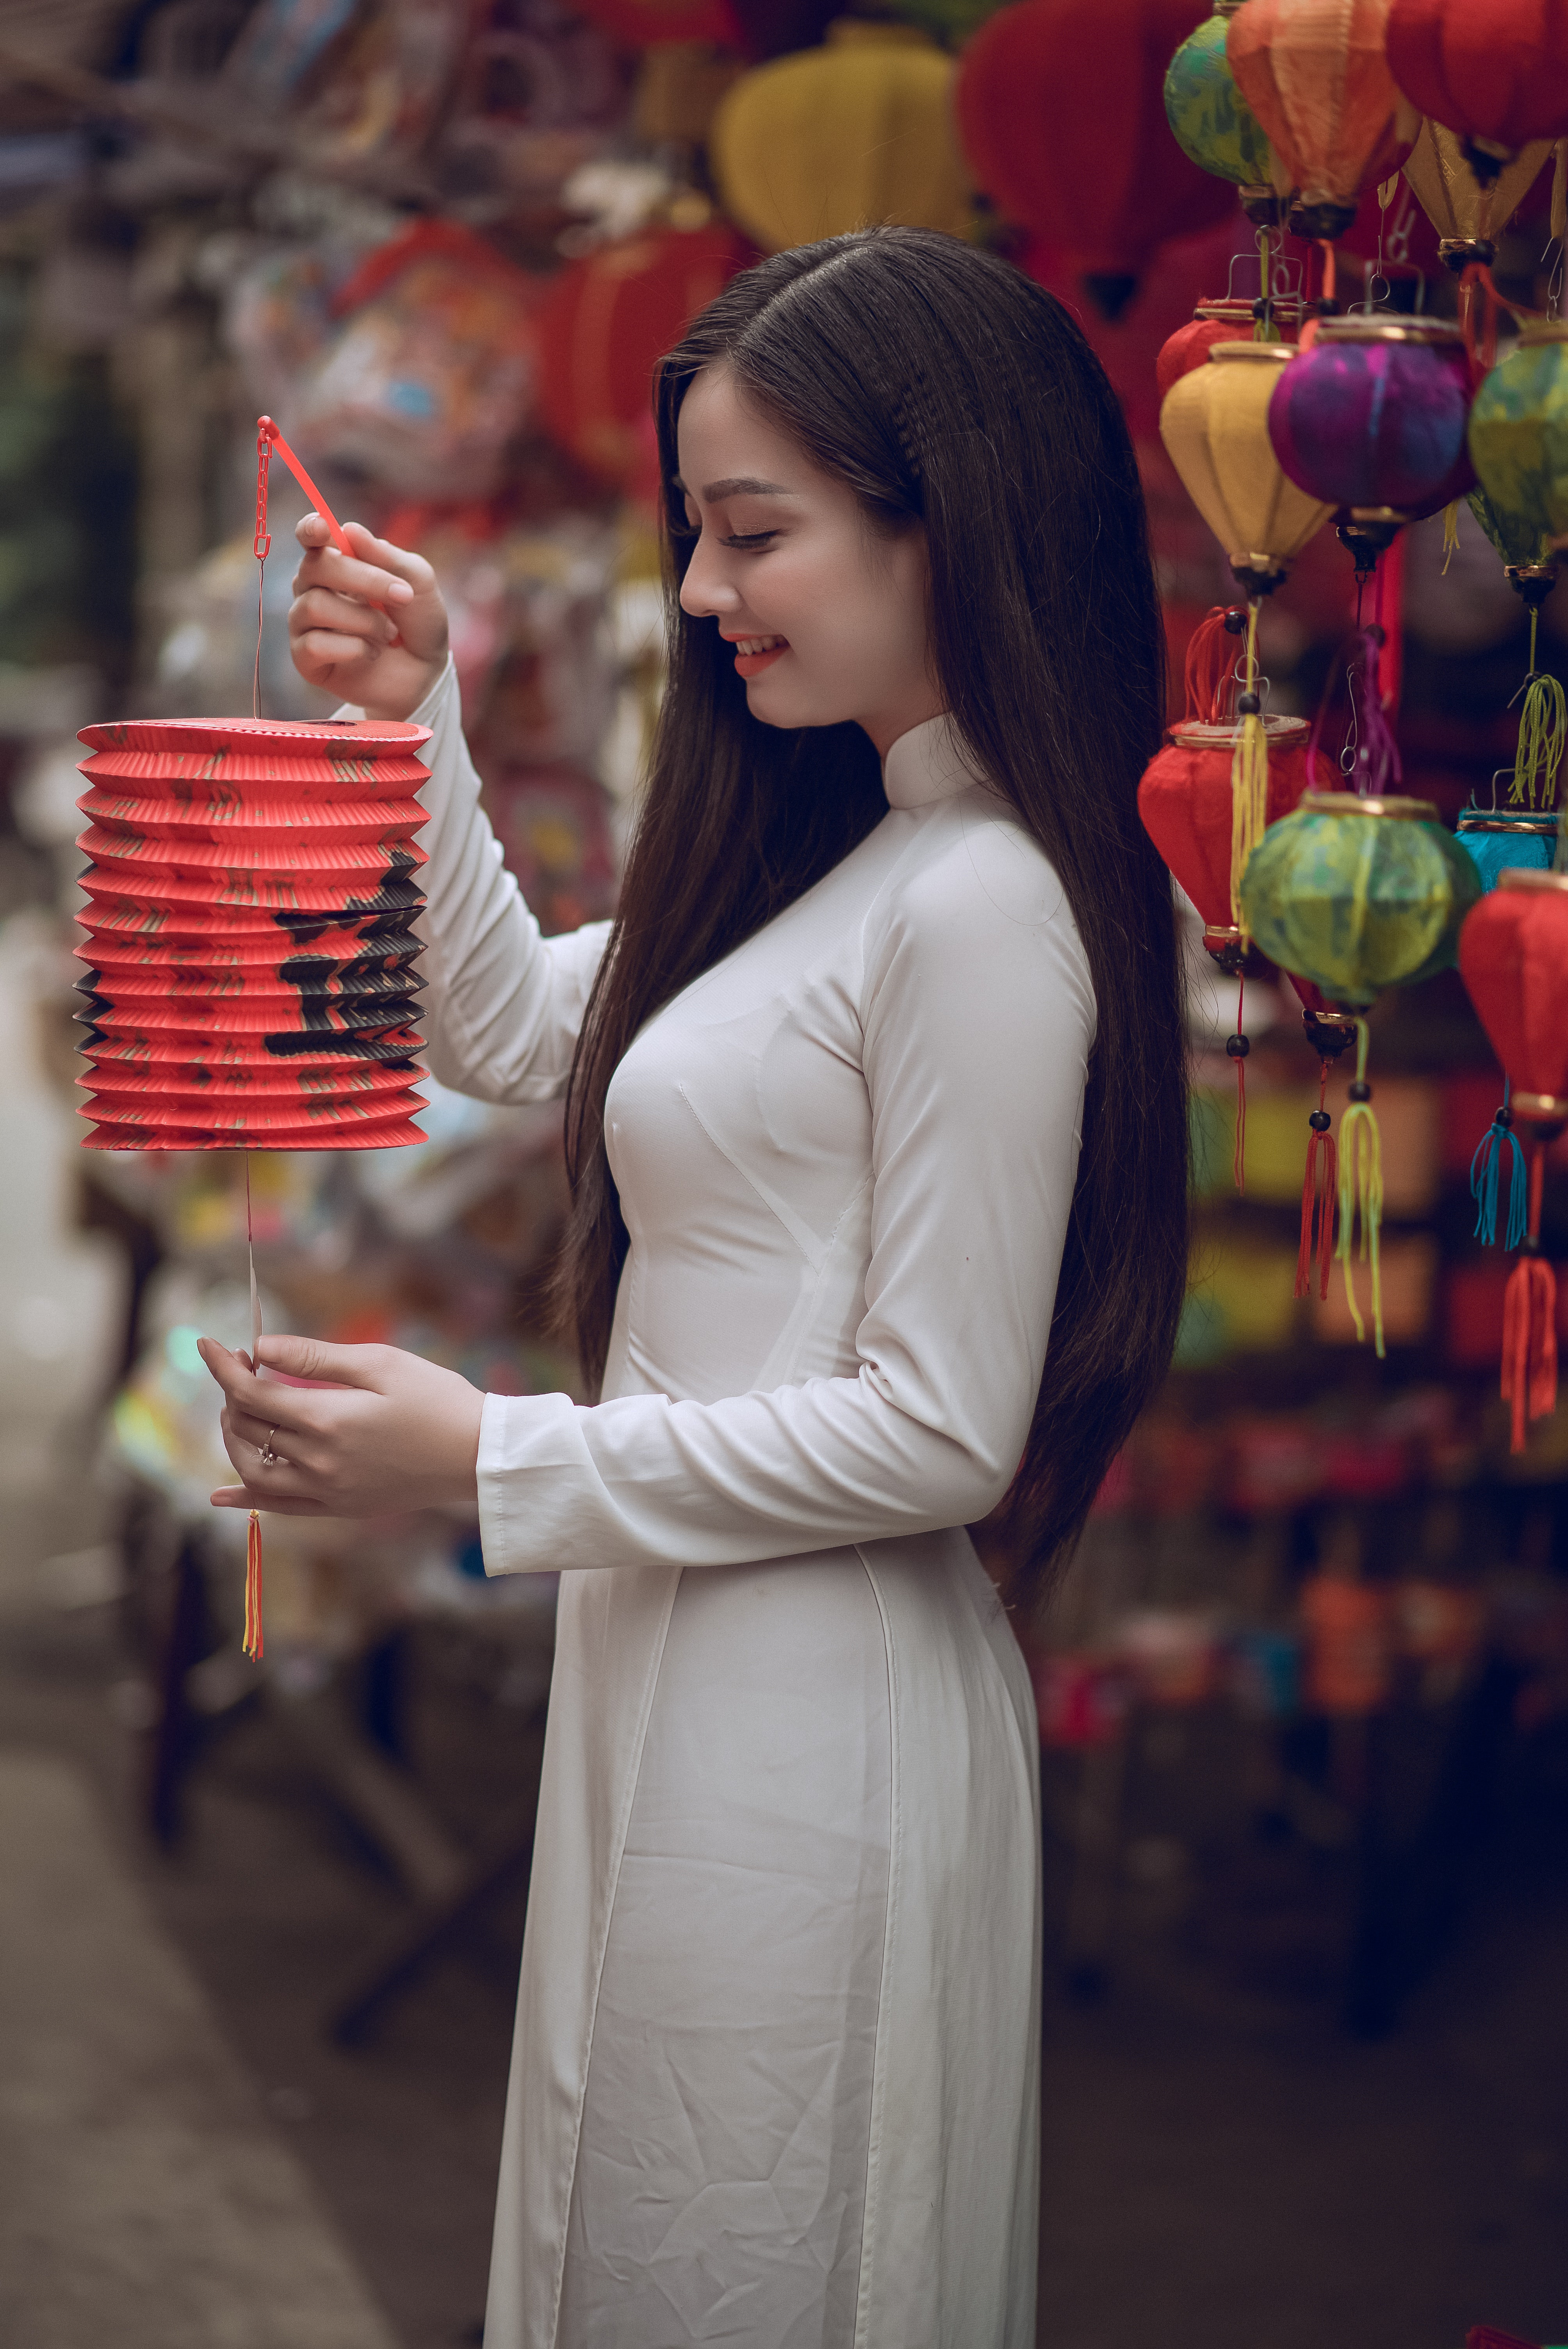
white, red, beauty, lighting, snapshot, photography, dress, smile, temple, long hair, tradition, brown hair